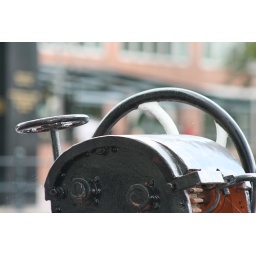
Steering column of a boat in Amsterdam that looks like it hasn't been used in awhile.